Nigel Malim

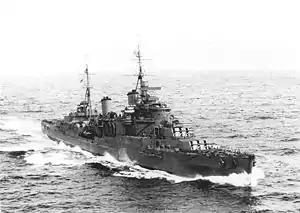
Malim's first ship,

A native of Barrow upon Humber in North Lincolnshire, and the son of an engineer, Malim joined the Royal Navy as a cadet on leaving Weymouth College in 1936. In 1941 he was posted to the light cruiser in Scapa Flow and was promoted lieutenant in July of that year. On 13 August 1942, "Manchester" was torpedoed by two Italian Navy MS -boats while part of a convoy to Malta during the Battle of the Mediterranean, and the ship was so severely damaged that her Captain decided to sink her. Making it to dry land, Malim found himself on the coast of Algeria, where he was arrested by the forces of Vichy France and interned at Laghouat. He was freed in November, thanks to the Allied invasion of French North Africa, and a few weeks later joined the heavy cruiser in the North Atlantic. He was next posted to the Royal Naval College, Greenwich, from 1943 to 1945.